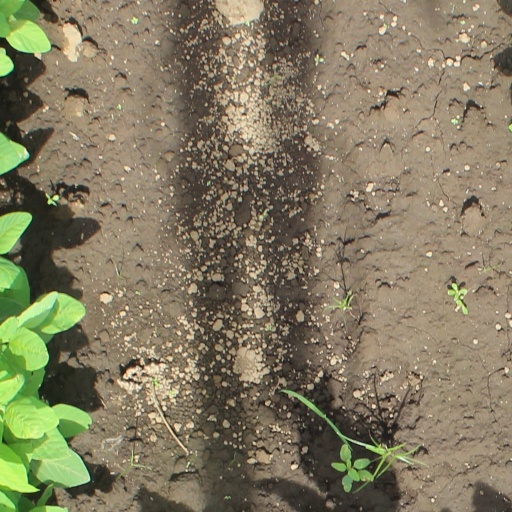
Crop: soybean